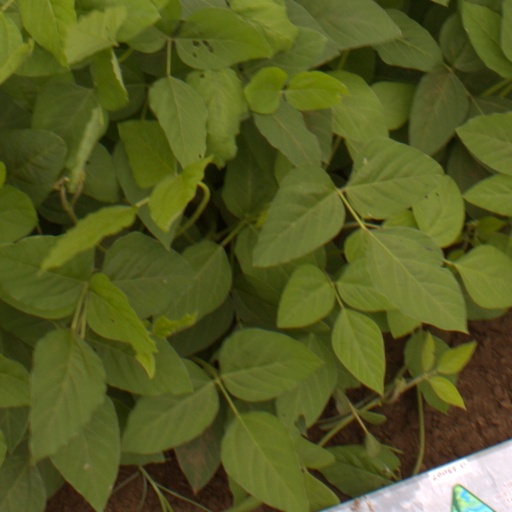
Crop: soybean